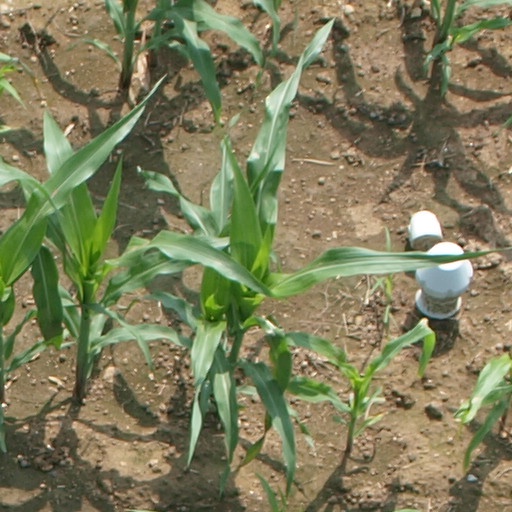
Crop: maize; corn